Priestly breastplate

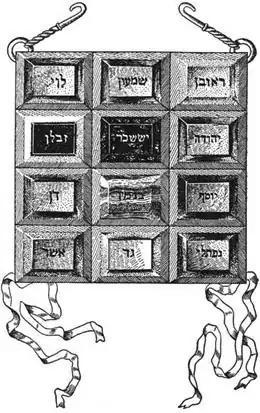
Illustration of priestly breastplate

According to the description in Exodus, this breastplate was attached to the tunic-like garment known as an ephod by gold chains/cords tied to the gold rings on the ephod's shoulder straps and by blue ribbon tied to the gold rings at the belt of the ephod. The biblical description states that the breastplate was also to be made from the same material as the ephod—embroidery of 3 colors of dyed wool and linen—and was to be of a cubit squared, two layers thick, and with four rows of three engraved gems embedded in gold settings upon it, one setting for each stone. The description states that the square breastplate was to be formed from one rectangular piece of cloth— of a cubit by of a cubit, folded so that it formed a pouch to contain the Urim and Thummim.